Fairview Amusement Hall

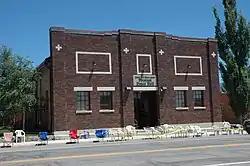

The Fairview Amusement Hall, at 75 S. State St. in Fairview, Utah, was built in 1927. It was listed on the National Register of Historic Places in 2002.